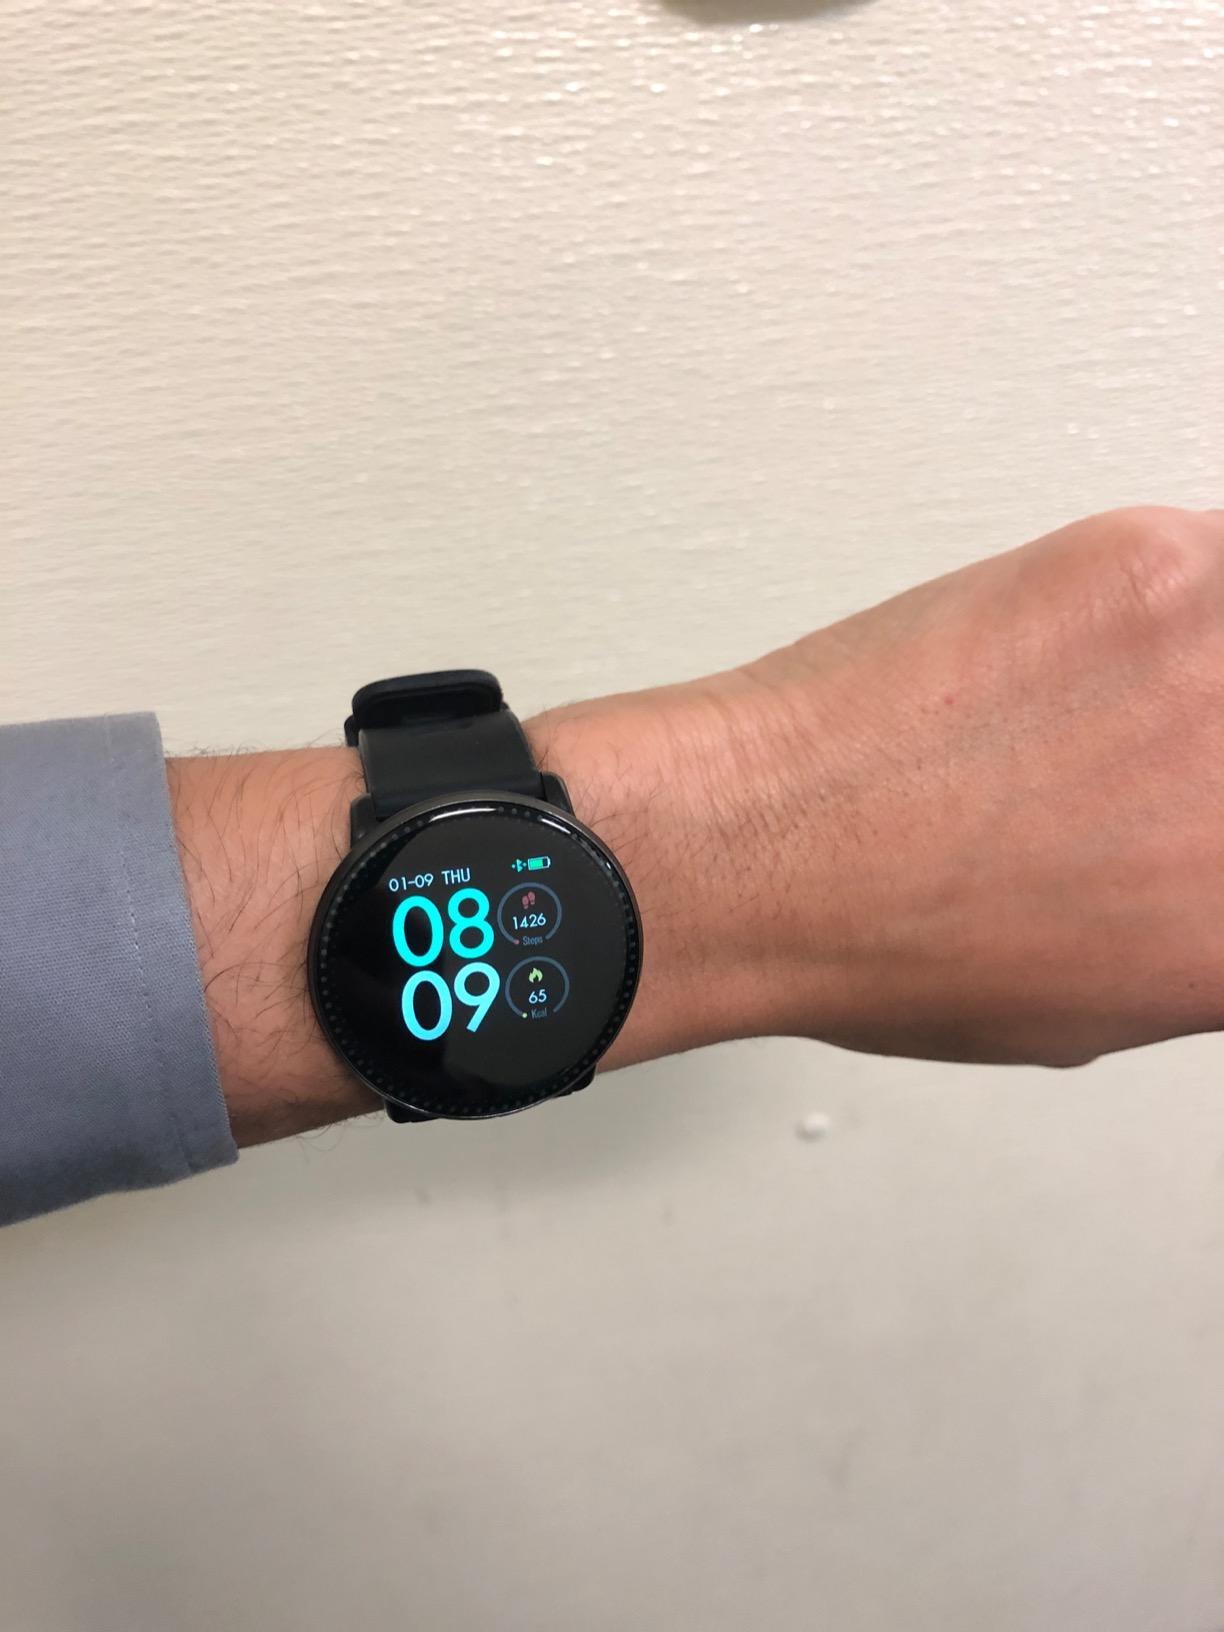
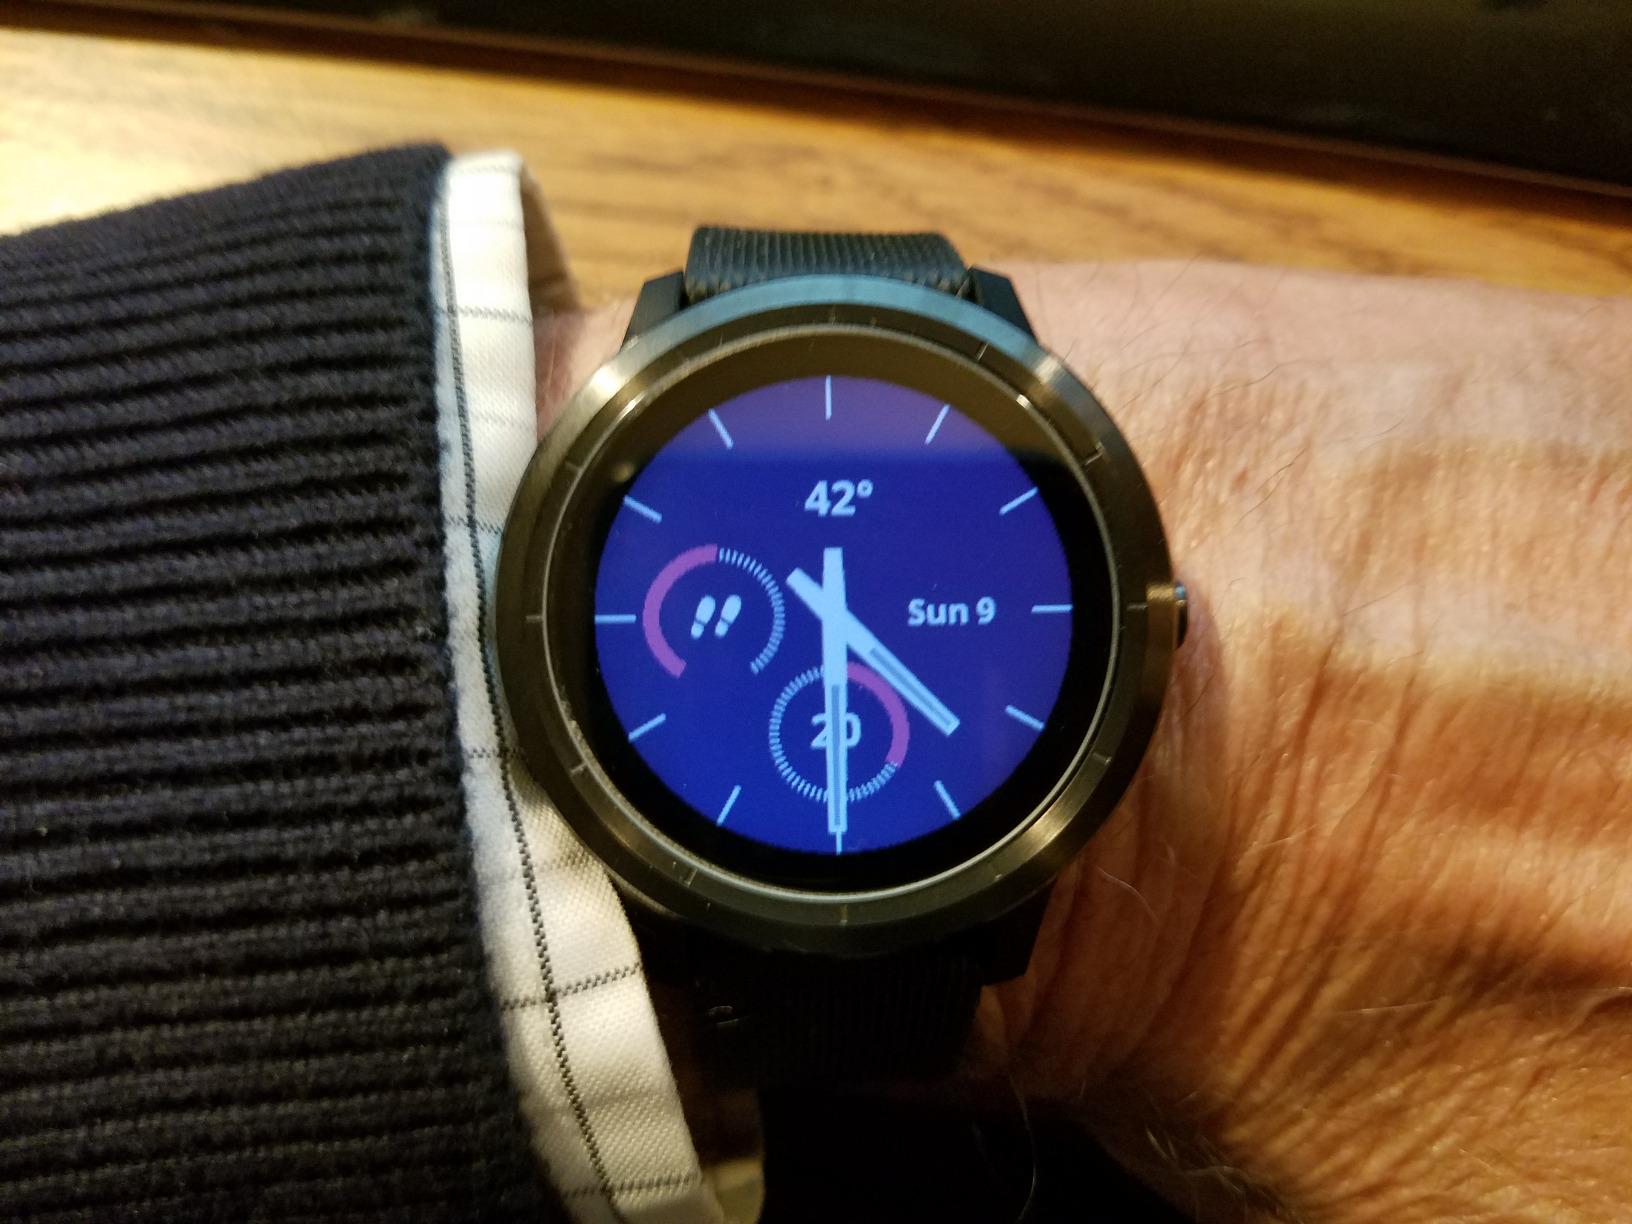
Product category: smartwatch
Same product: no